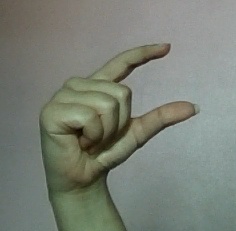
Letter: dal